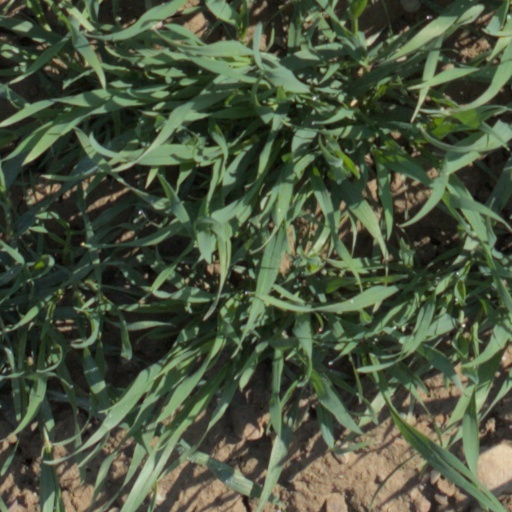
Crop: wheat